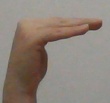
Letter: haa